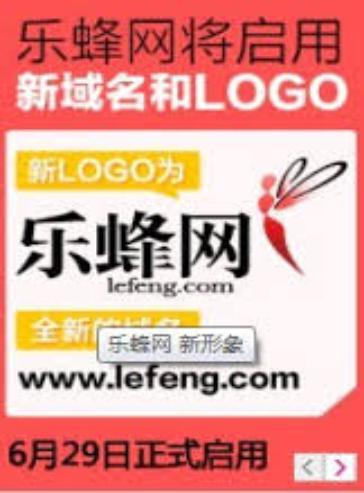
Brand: lefeng
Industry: Others